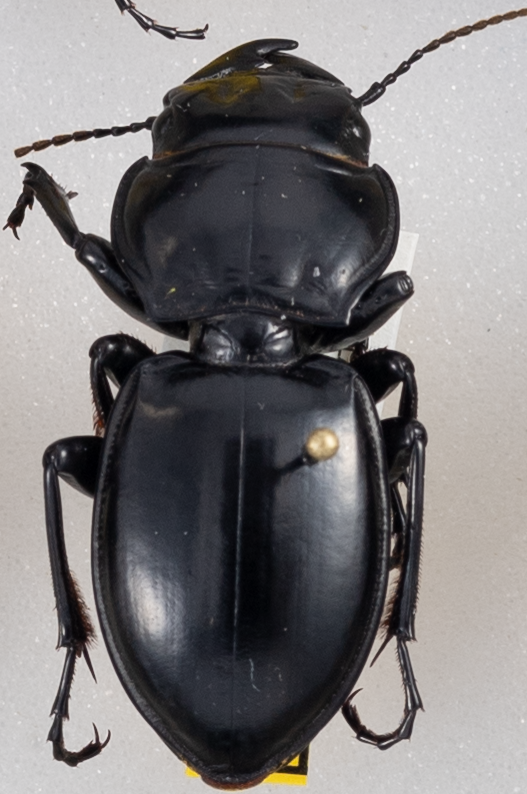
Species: Pasimachus californicus
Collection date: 2015-08-04
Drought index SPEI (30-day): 0.84
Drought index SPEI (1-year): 0.8
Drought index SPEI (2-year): -0.62